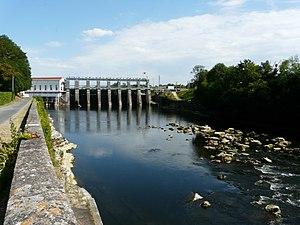
L'usine hydroélectrique (à gauche) et le barrage de Tuilières sur la Dordogne, Saint-Capraise-de-Lalinde et Saint-Agne, Dordogne, France.
Saint-Agne, dénommée Saint-Aigne jusqu'en 1985, est une commune française située dans le département de la Dordogne, en région Nouvelle-Aquitaine.